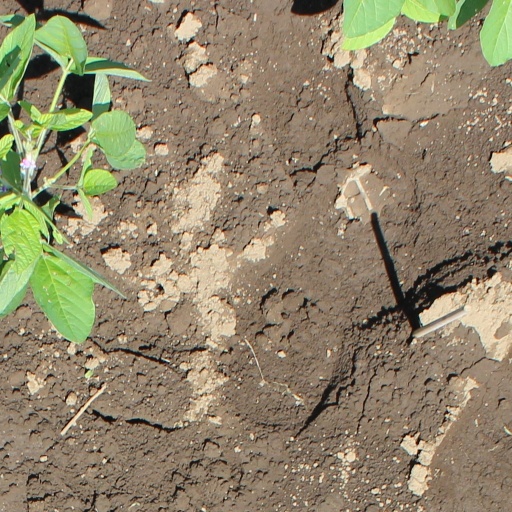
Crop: soybean